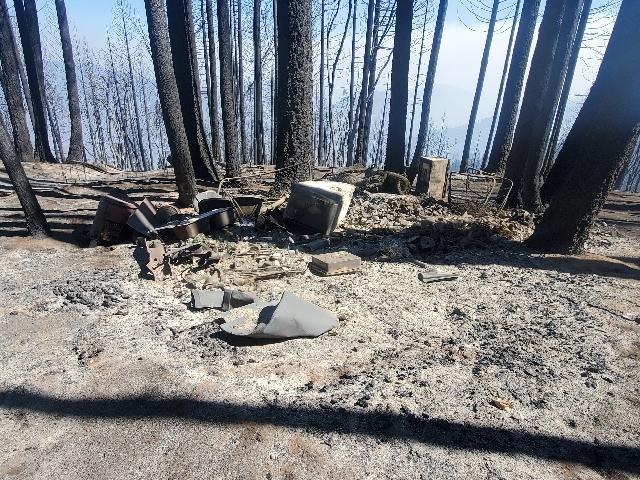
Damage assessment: destroyed